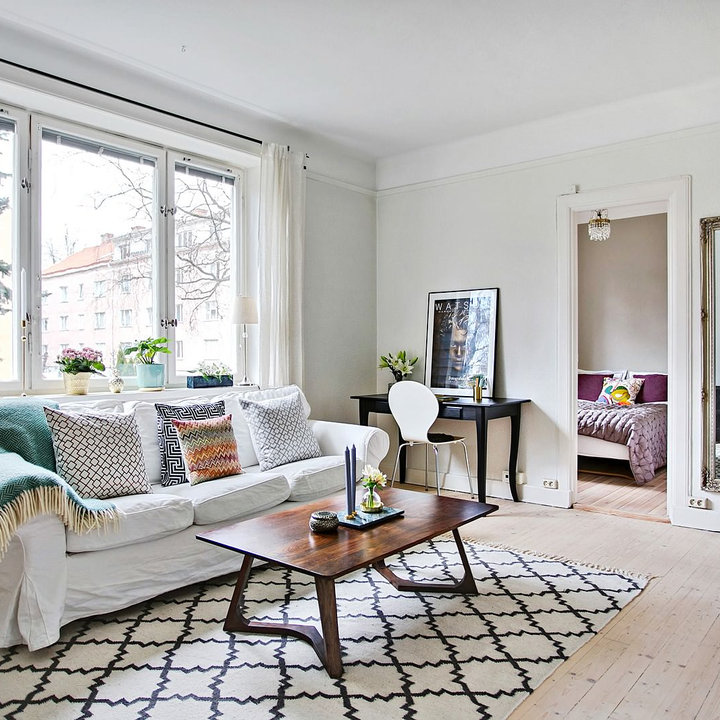
Style: Vintage